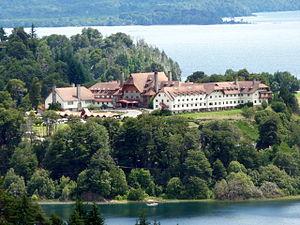
Le parc national Nahuel Huapi est un parc national situé en Patagonie en Argentine. Il s'étend sur 717 261 hectares répartis entre les provinces de Neuquén et de Río Negro.
La province de Río Negro est une province de l'Argentine. Elle est située au sud du pays, en Patagonie. Elle est bordée au nord par la province de La Pampa, à l'est par celle de Buenos Aires, au sud par le Chubut et à l'ouest par le Neuquén et, séparée par la cordillère des Andes, par la République du Chili.